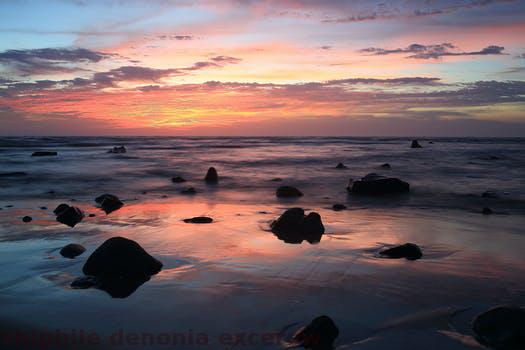
Label: Watermark